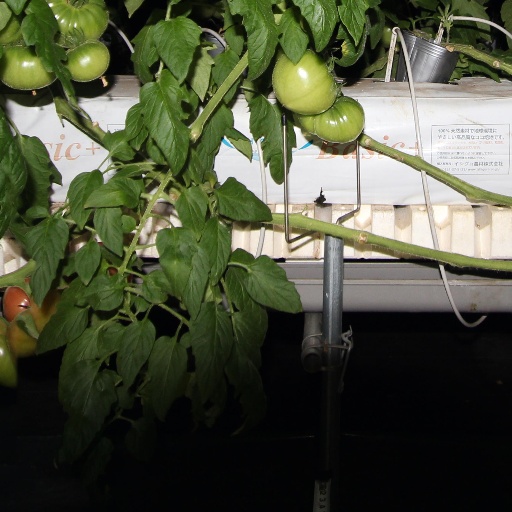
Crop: tomato